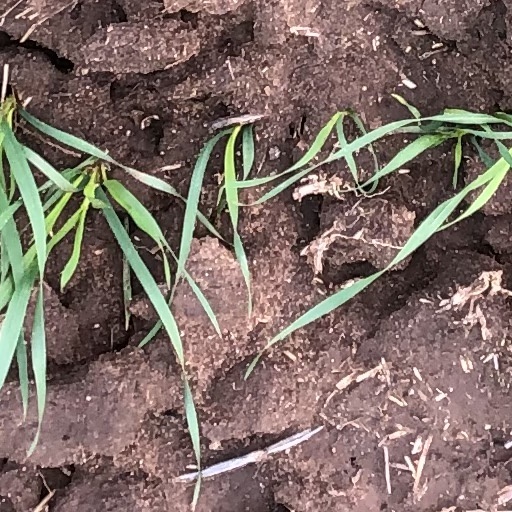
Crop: wheat